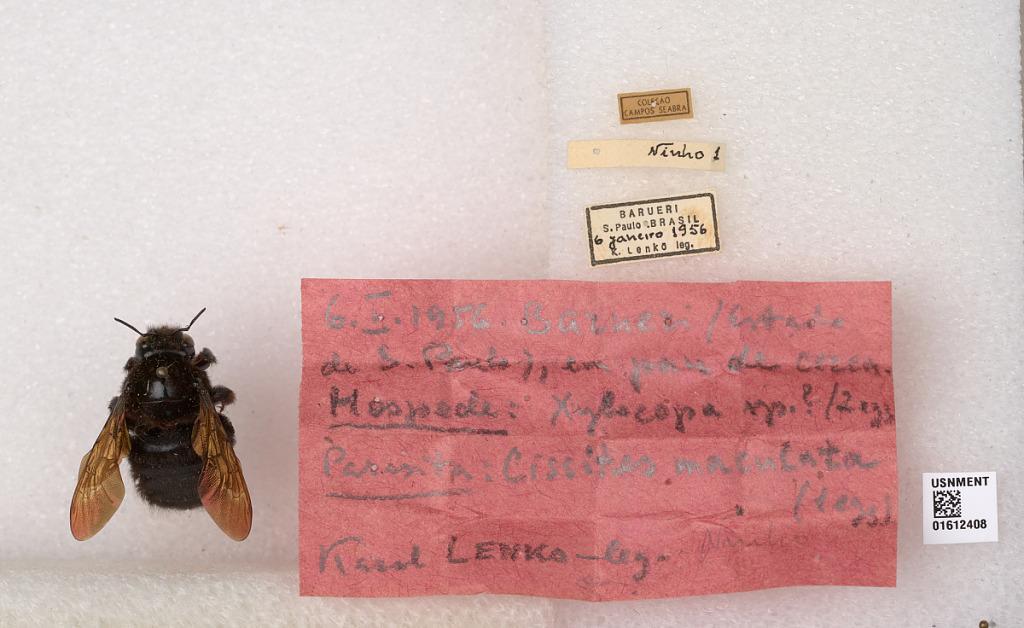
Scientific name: Xylocopa (Neoxylocopa) brasilianorum (Linnaeus)
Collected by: K. Lenko & K. Lenko
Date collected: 1956-1-6
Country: Brazil
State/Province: Sao Paulo
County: Barueri
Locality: Barueri